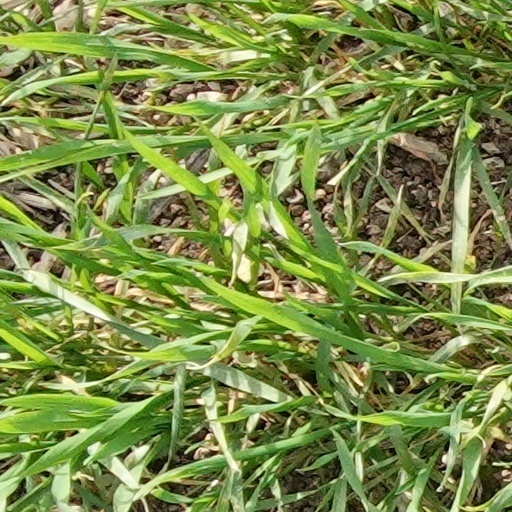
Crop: wheat